Museum of John Paul II Collection

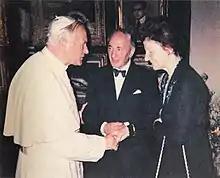
Pope John Paul II with Janina and Zbigniew Karol Porczynski

Zbigniew and Janina Porczyński have been amassing the collection since 1981. In the first three years, the couple concentrated on adding paintings with biblical themes but later portraits and impressionistic works were added. In 1986 the couple transferred about 400 exhibits to the Archdiocese of Warsaw and the Polish nation and created a foundation to supervise the collection. The first part of the collection was displayed publicly on 5 November 1987 at the Museum of the Warsaw archdiocese (Muzeum Archidiecezji Warszawskiej) at Solec Street. The second part was displayed from 14 September to 30 December 1988.